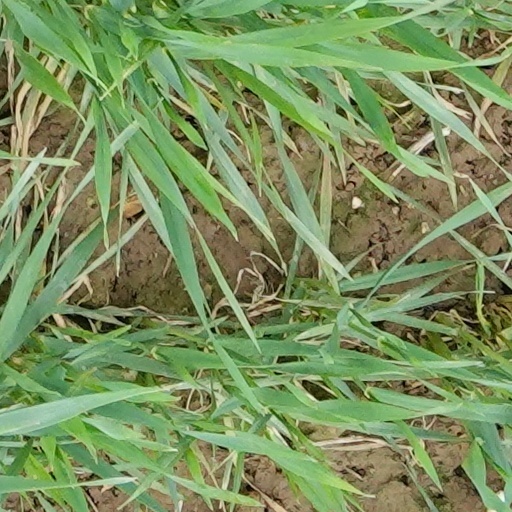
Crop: wheat